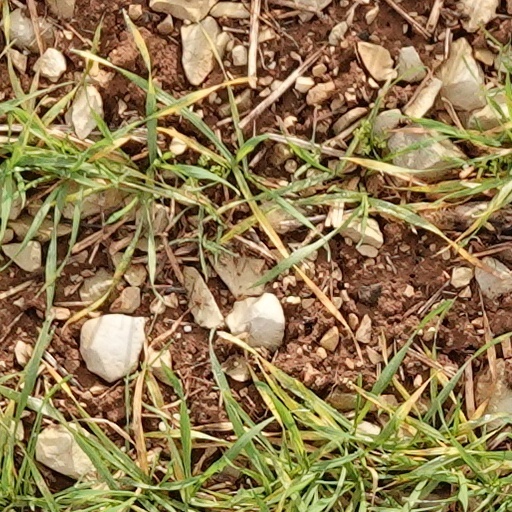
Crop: wheat